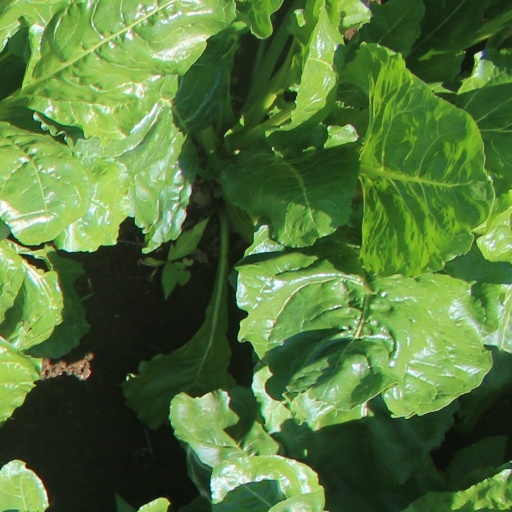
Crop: sugar beet